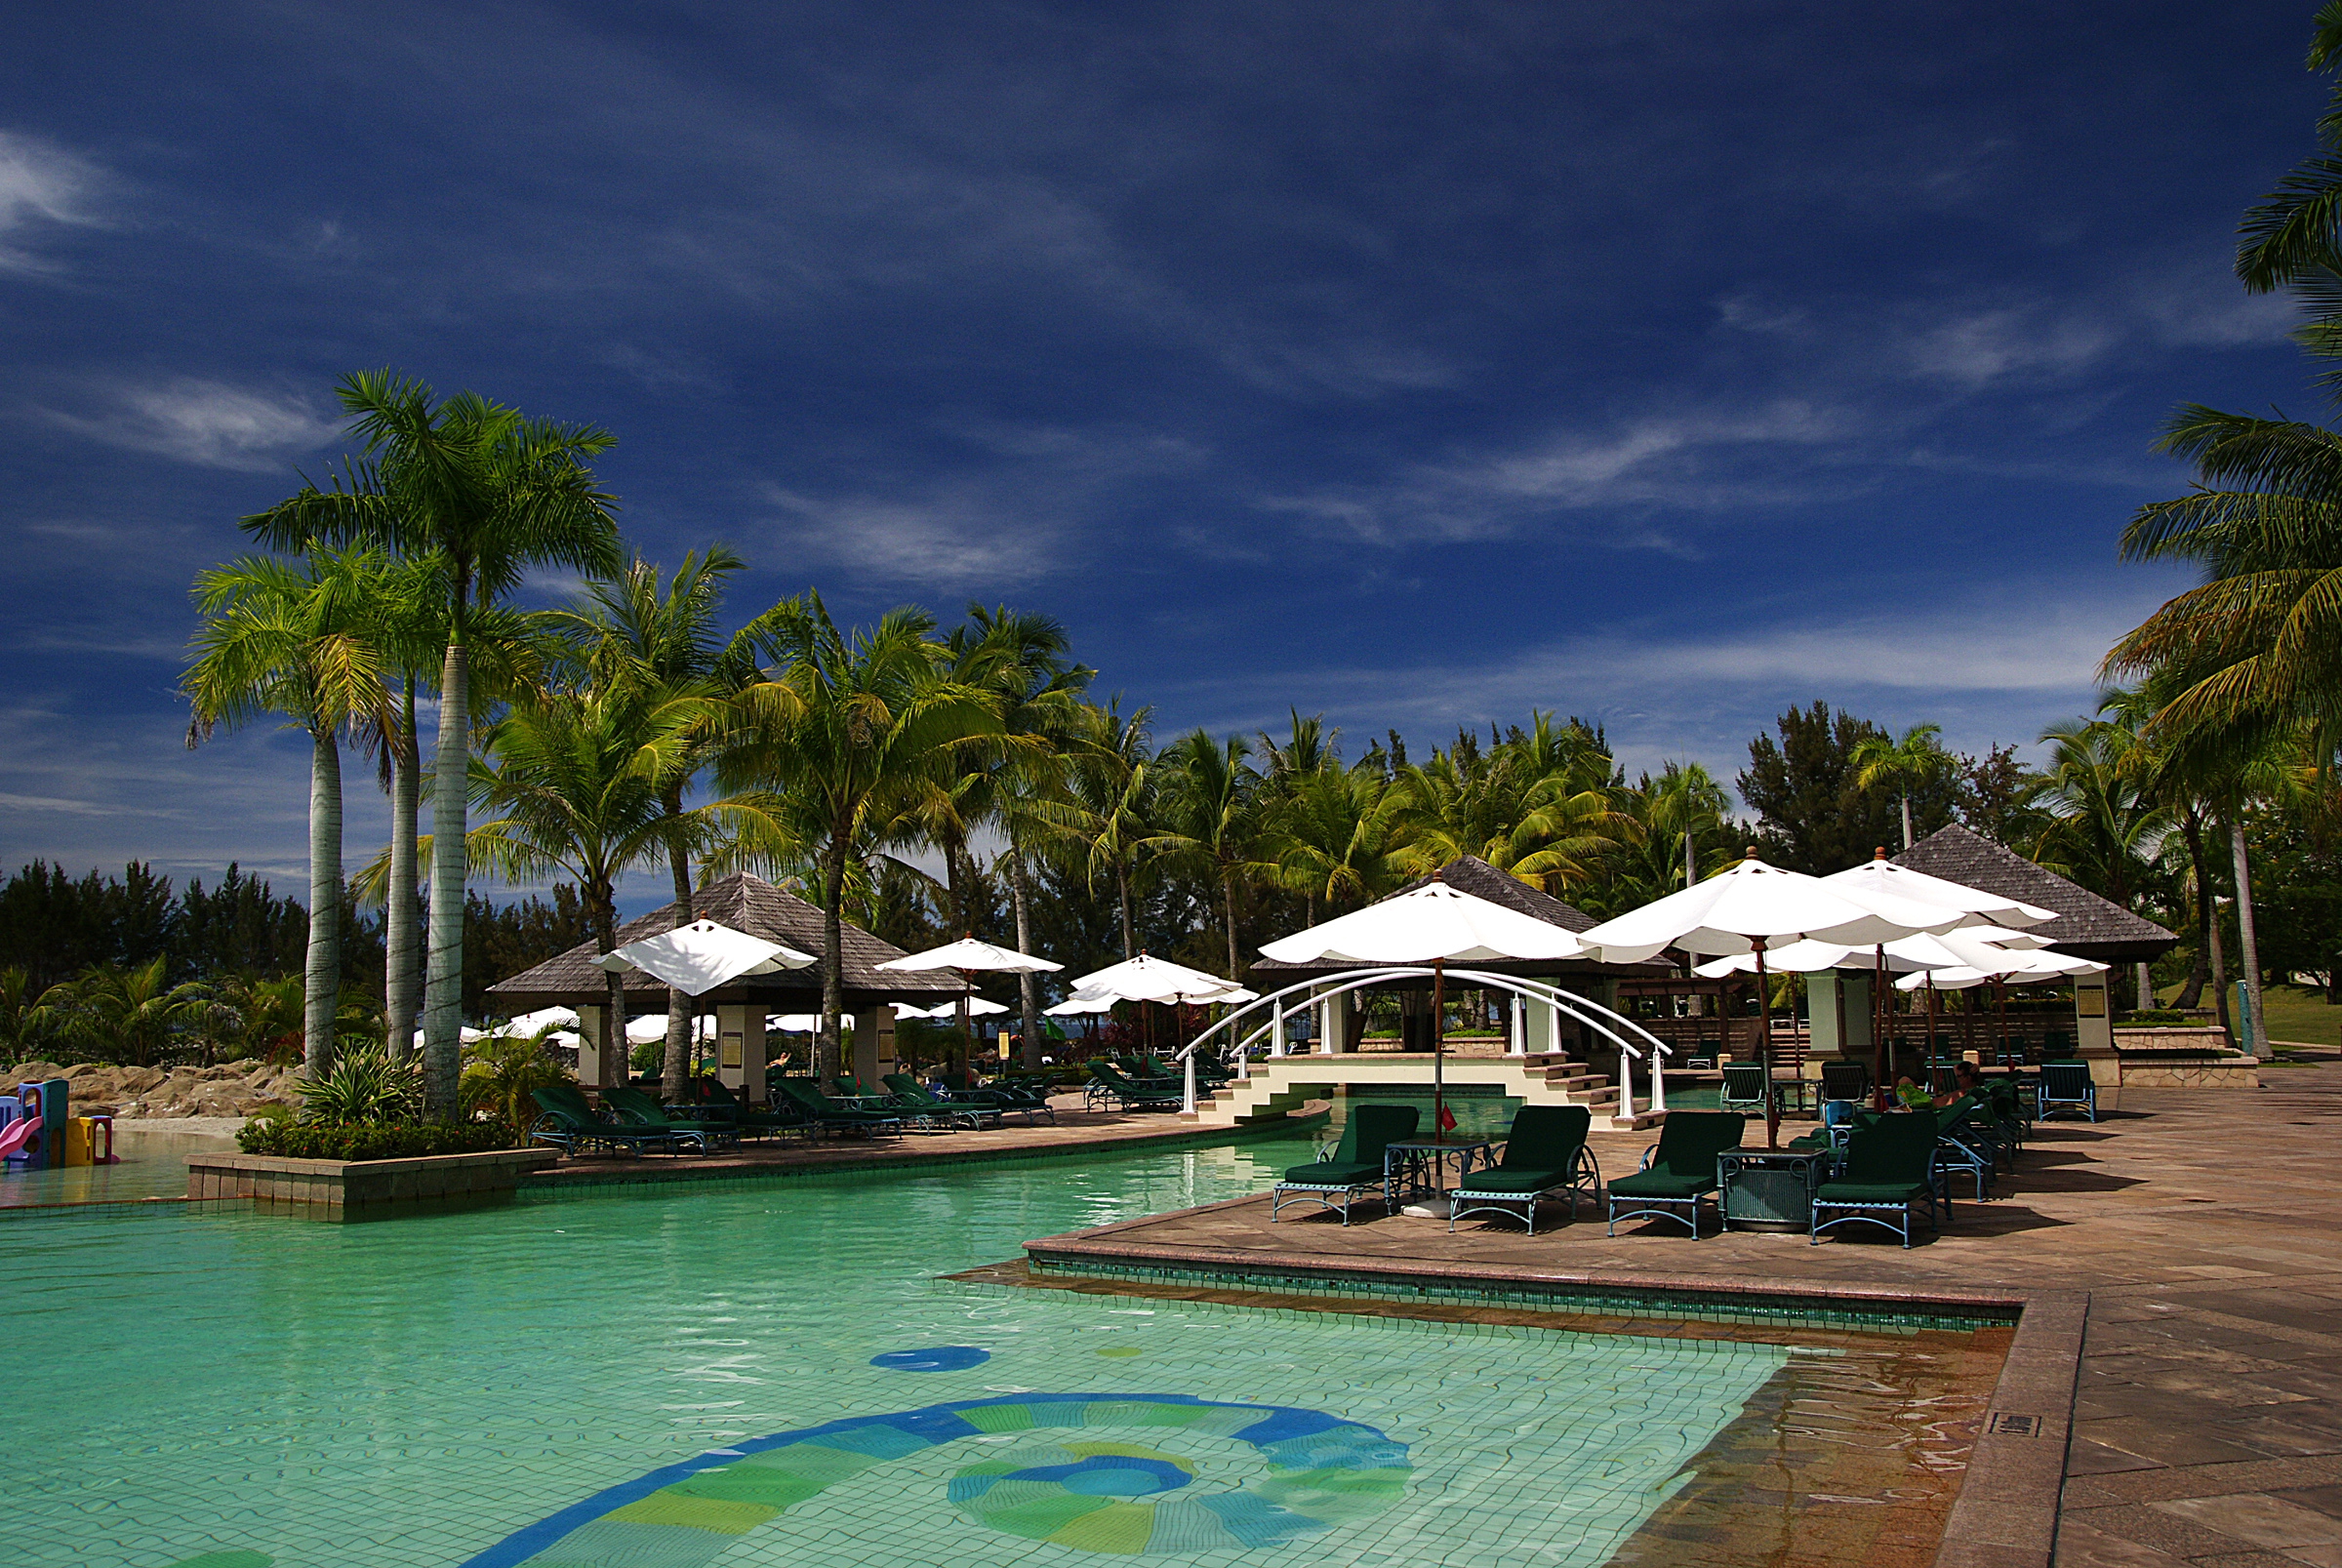
beach, sea, ocean, architecture, vacation, swimming pool, lagoon, bay, leisure, resort, estate, caribbean, bruneiluxury, tropics, geographical feature, arecales